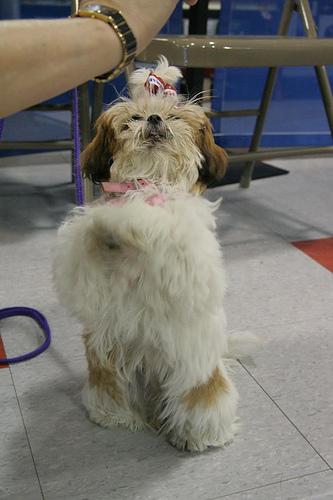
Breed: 480-n000125-Pekinese